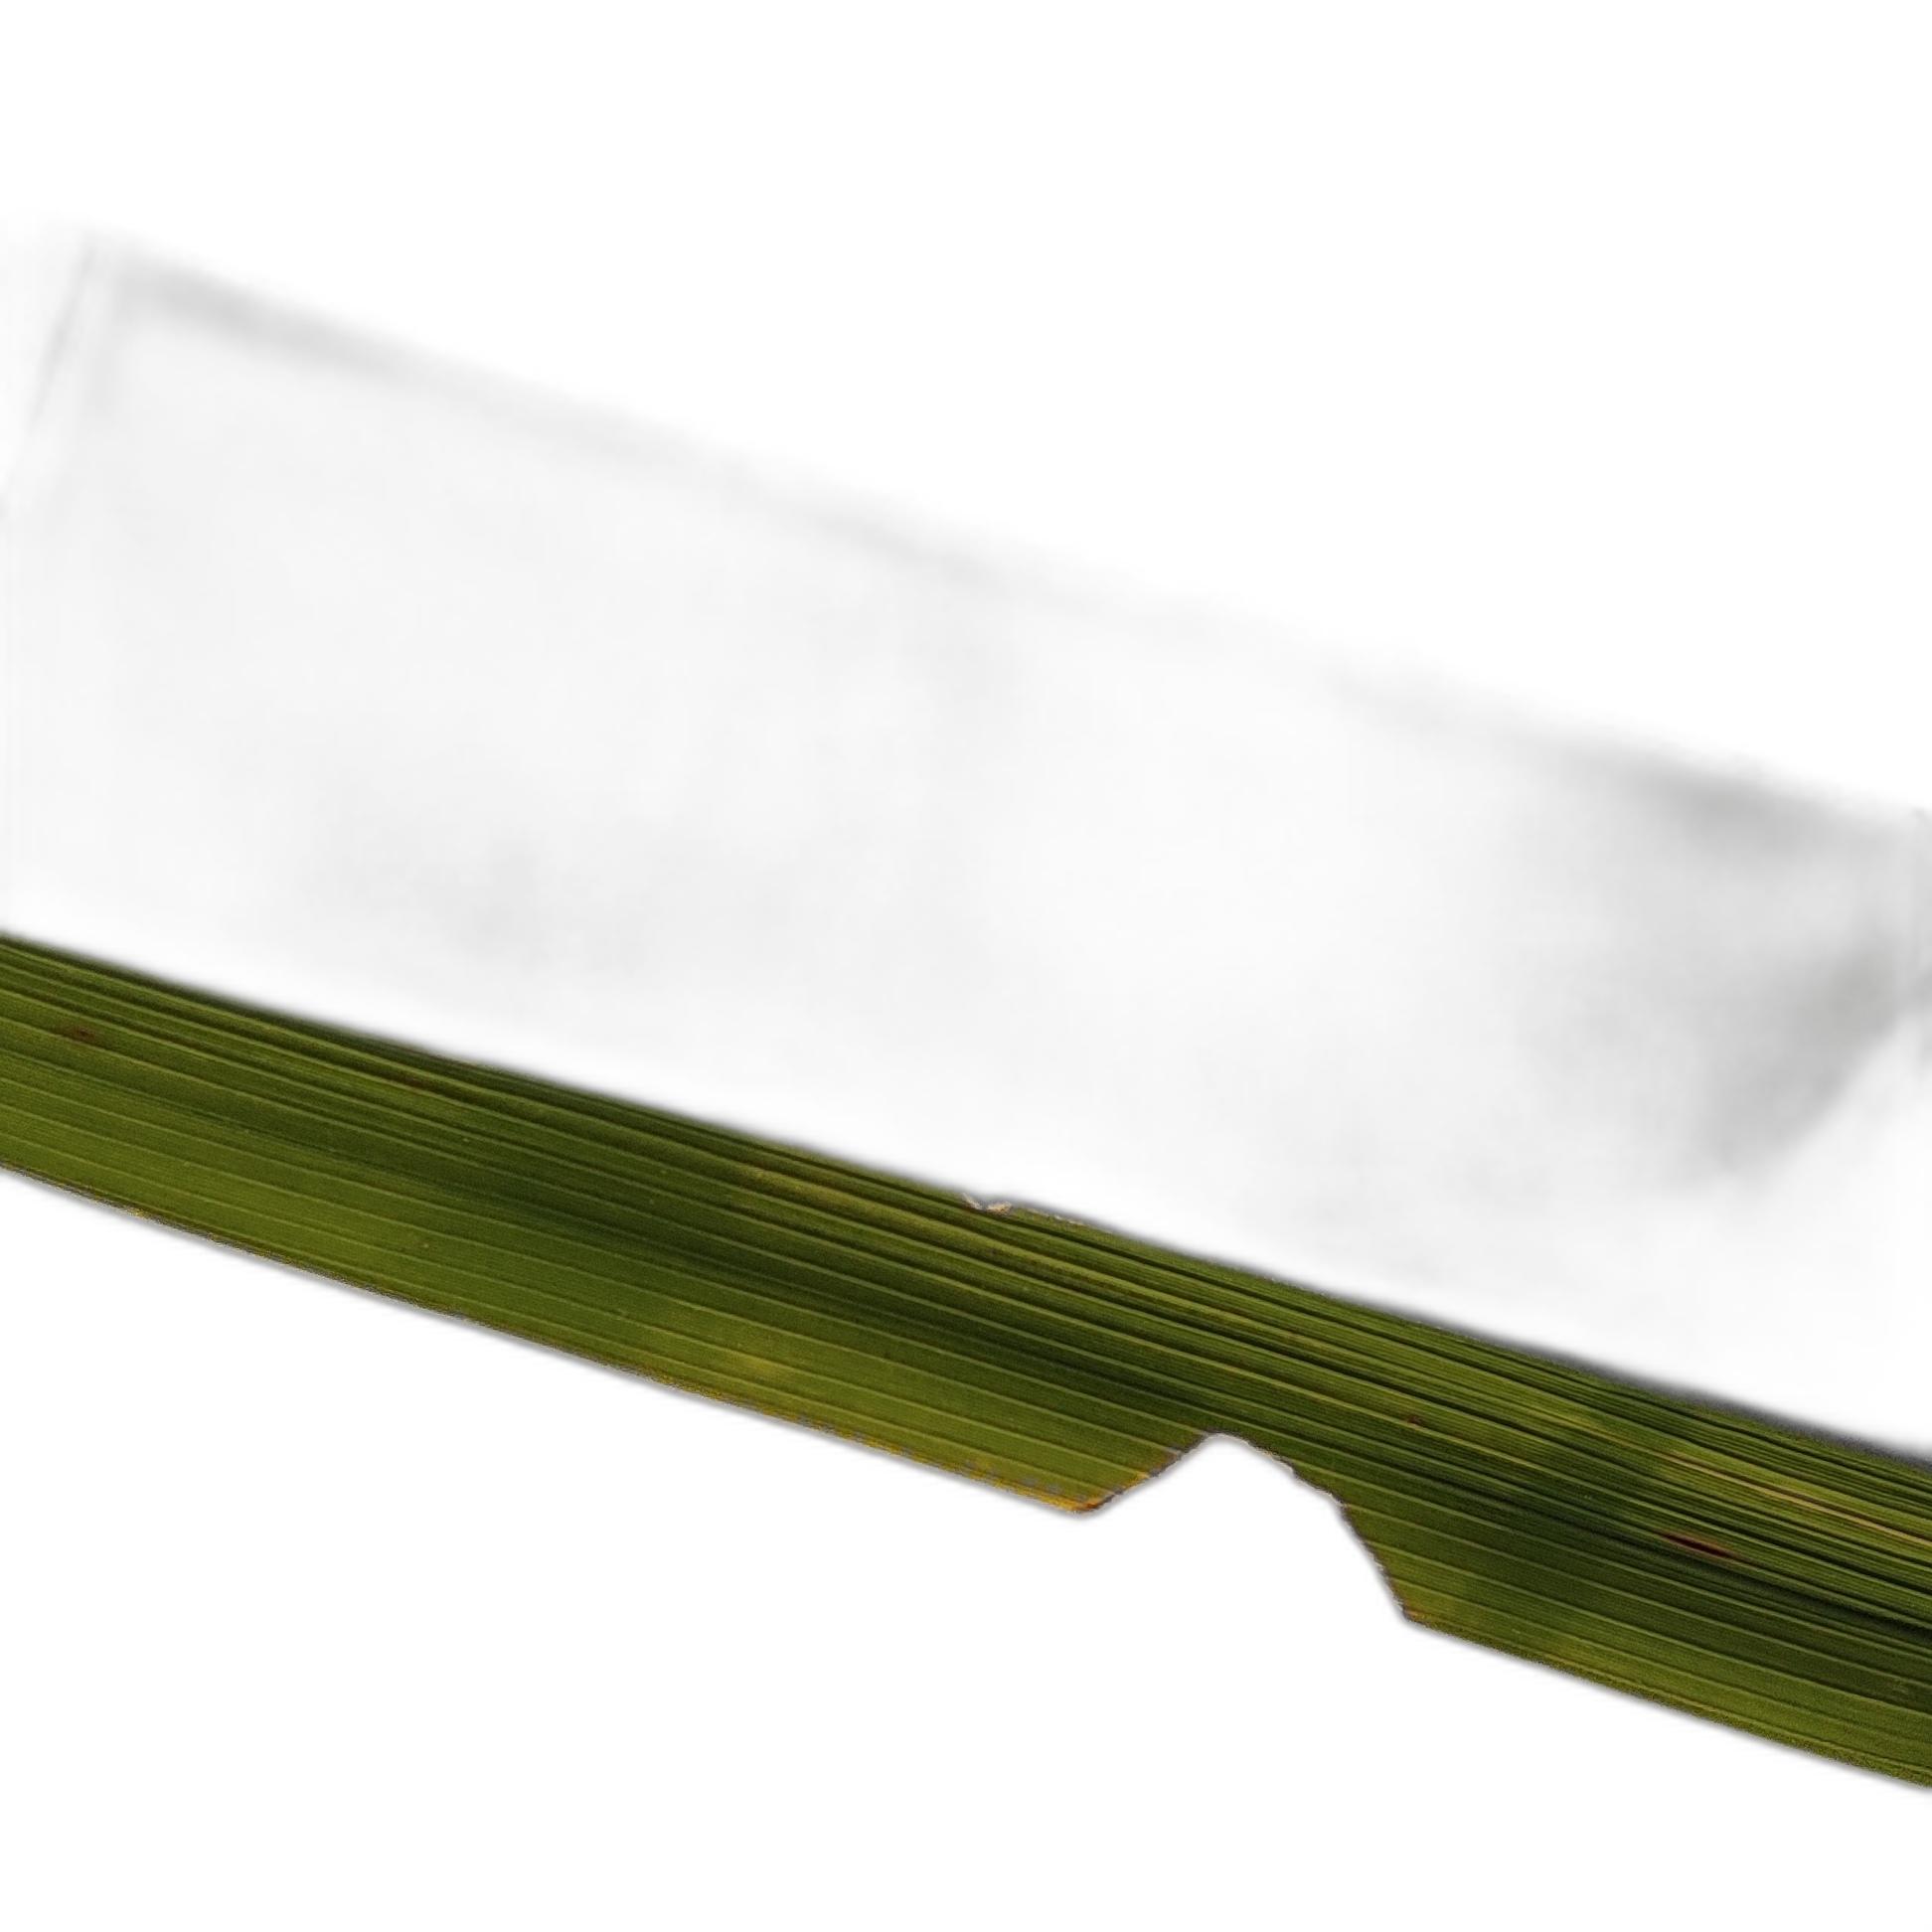
Label: Insect